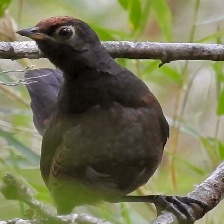
Species: BLACK THROATED HUET
Scientific name: PTEROPTOCHOS TARNII